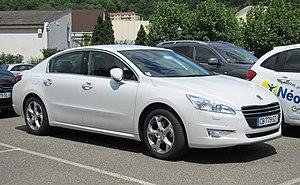
Peugeot 508 Berline